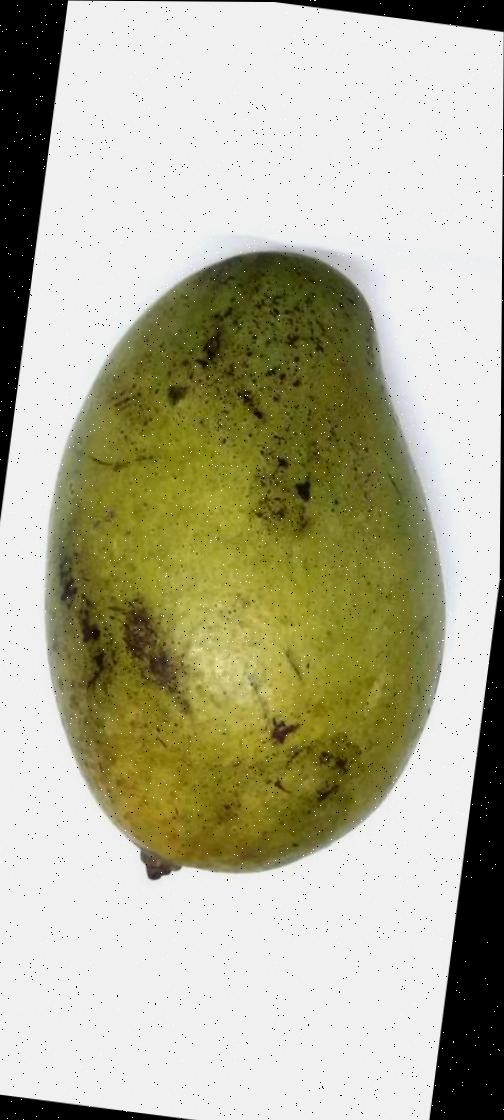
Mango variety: Rupali